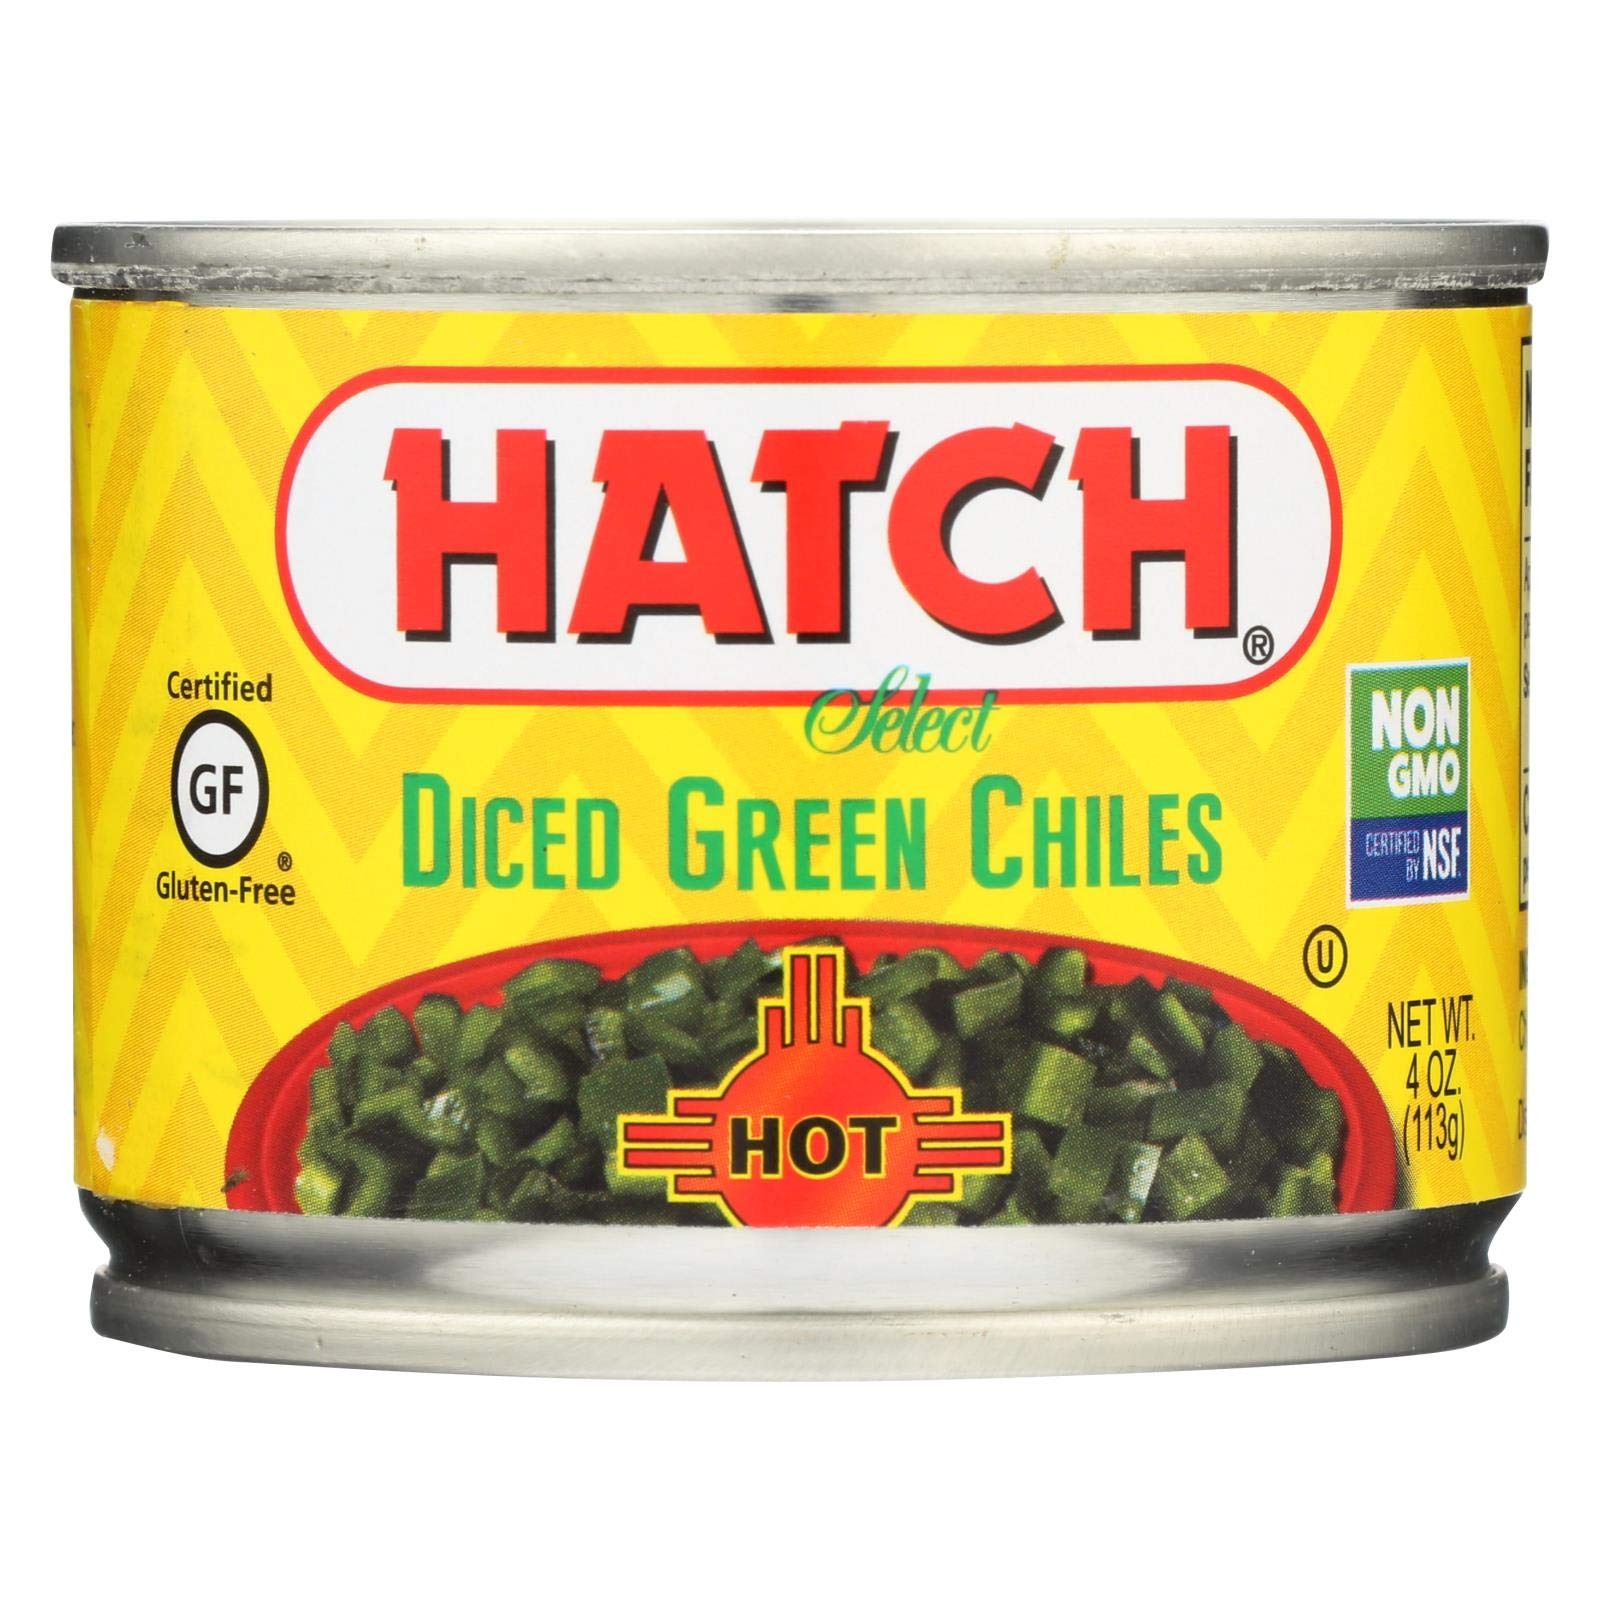
Item Name: Hatch Chili Hatch Diced Hot green Chilies - Diced Green Chiles - Case of 24 - 4 oz.
Bullet Point 1: Hatch Chili Hatch Diced Hot green Chilies - Diced Green Chiles - Case of 24 - 4 oz.
Bullet Point 2: Gluten Free
Bullet Point 3: Wheat Free
Product Description: Hatch hot diced green chilies are great for adding some heat to any meal. The smoky flavor and heat is perfect for breakfast, lunch, or dinner. Hatch chilies are grown in the Hatch Valley of New Mexico,"the Chile capital of the world" proclaimed at the annual Hatch Festival.
Value: 96.0
Unit: Fl Oz

Price: 2.185